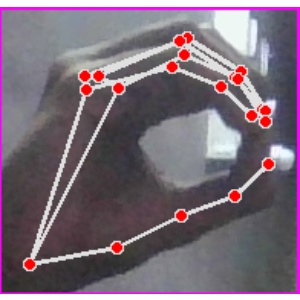
अक्षर: ठ